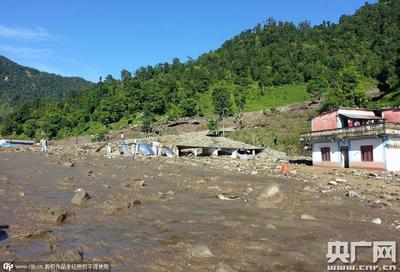
Weather: rain or strom